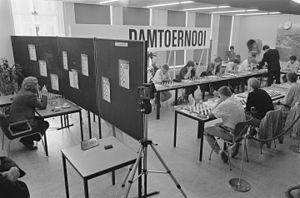
Teunis Sijbrands est un damiste néerlandais né le 15 décembre 1949 à Amsterdam. Il a été considéré comme l'un des meilleurs joueurs de dames du monde, et ce encore plus de 15 ans après l'obtention de ses deux titres mondiaux. Il a tenu une rubrique de dames dans le quotidien néerlandais de Volkskrant et est l'auteur de plusieurs livres sur le jeu. Il est aussi connu pour sa pratique de parties à l'aveugle.
Dans le domaine des jeux de réflexion, une partie à l'aveugle est une variante d'un jeu de réflexion dans laquelle l'un ou les deux joueurs joue sans voir le plateau de jeu, les coups de l'adversaire étant annoncés oralement.
Une interdiction de fumer est un règlement intérieur ou une loi concernant le tabac qui en interdit son usage dans un lieu précis. Depuis le XXᵉ siècle, cette mesure d'interdiction, qui concerne le plus souvent des lieux publics, est édictée en raison des dangers de la fumée du tabac sur la santé des non fumeurs, victimes du tabagisme passif.
Dans le domaine des jeux de réflexion se jouant en un contre un, une partie simultanée ou, plus couramment, une « simultanée » est une rencontre entre un fort joueur face à de nombreux adversaires, généralement d'un niveau amateur, chacun sur un tablier séparé.